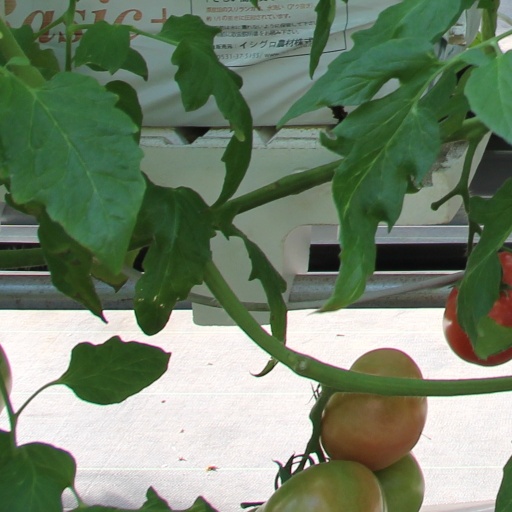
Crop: tomato